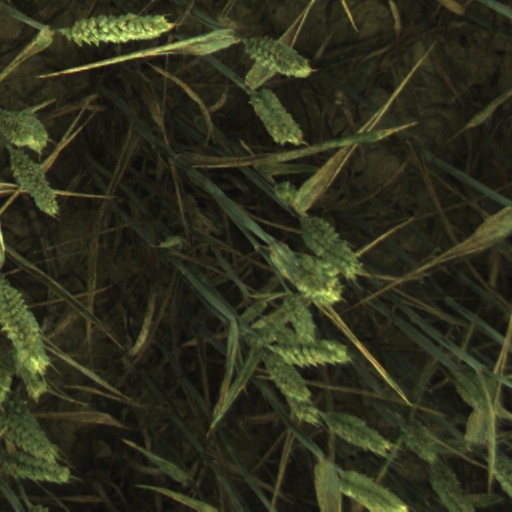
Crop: wheat